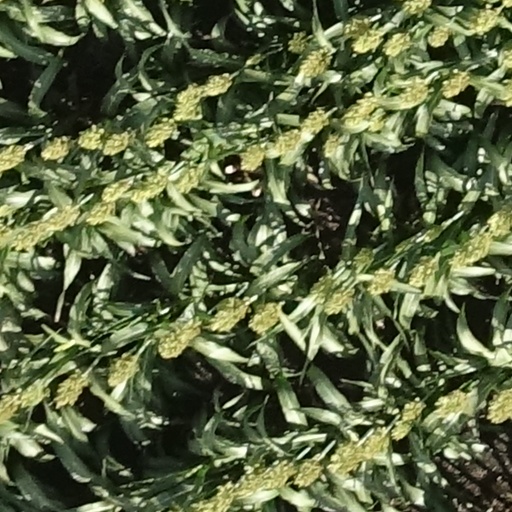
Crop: sorghum